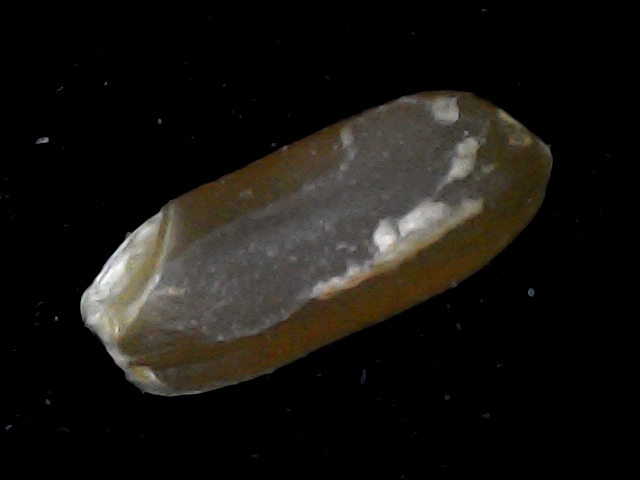
Rice variety: BD76